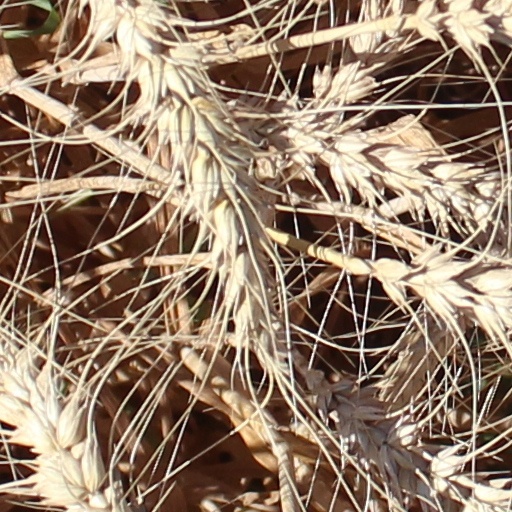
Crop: wheat